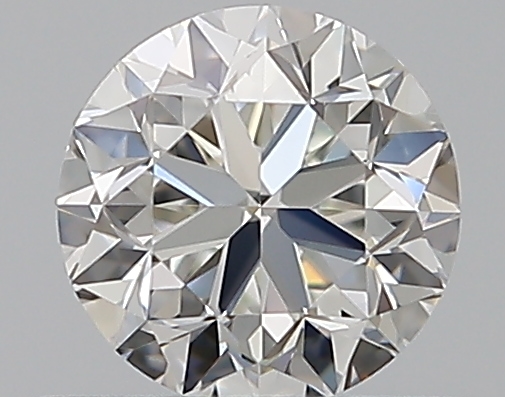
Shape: round
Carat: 0.5
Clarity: VVS2
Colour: H
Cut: GD
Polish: EX
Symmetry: EX
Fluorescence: N
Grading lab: GIA
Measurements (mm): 4.85 x 4.87 x 3.21